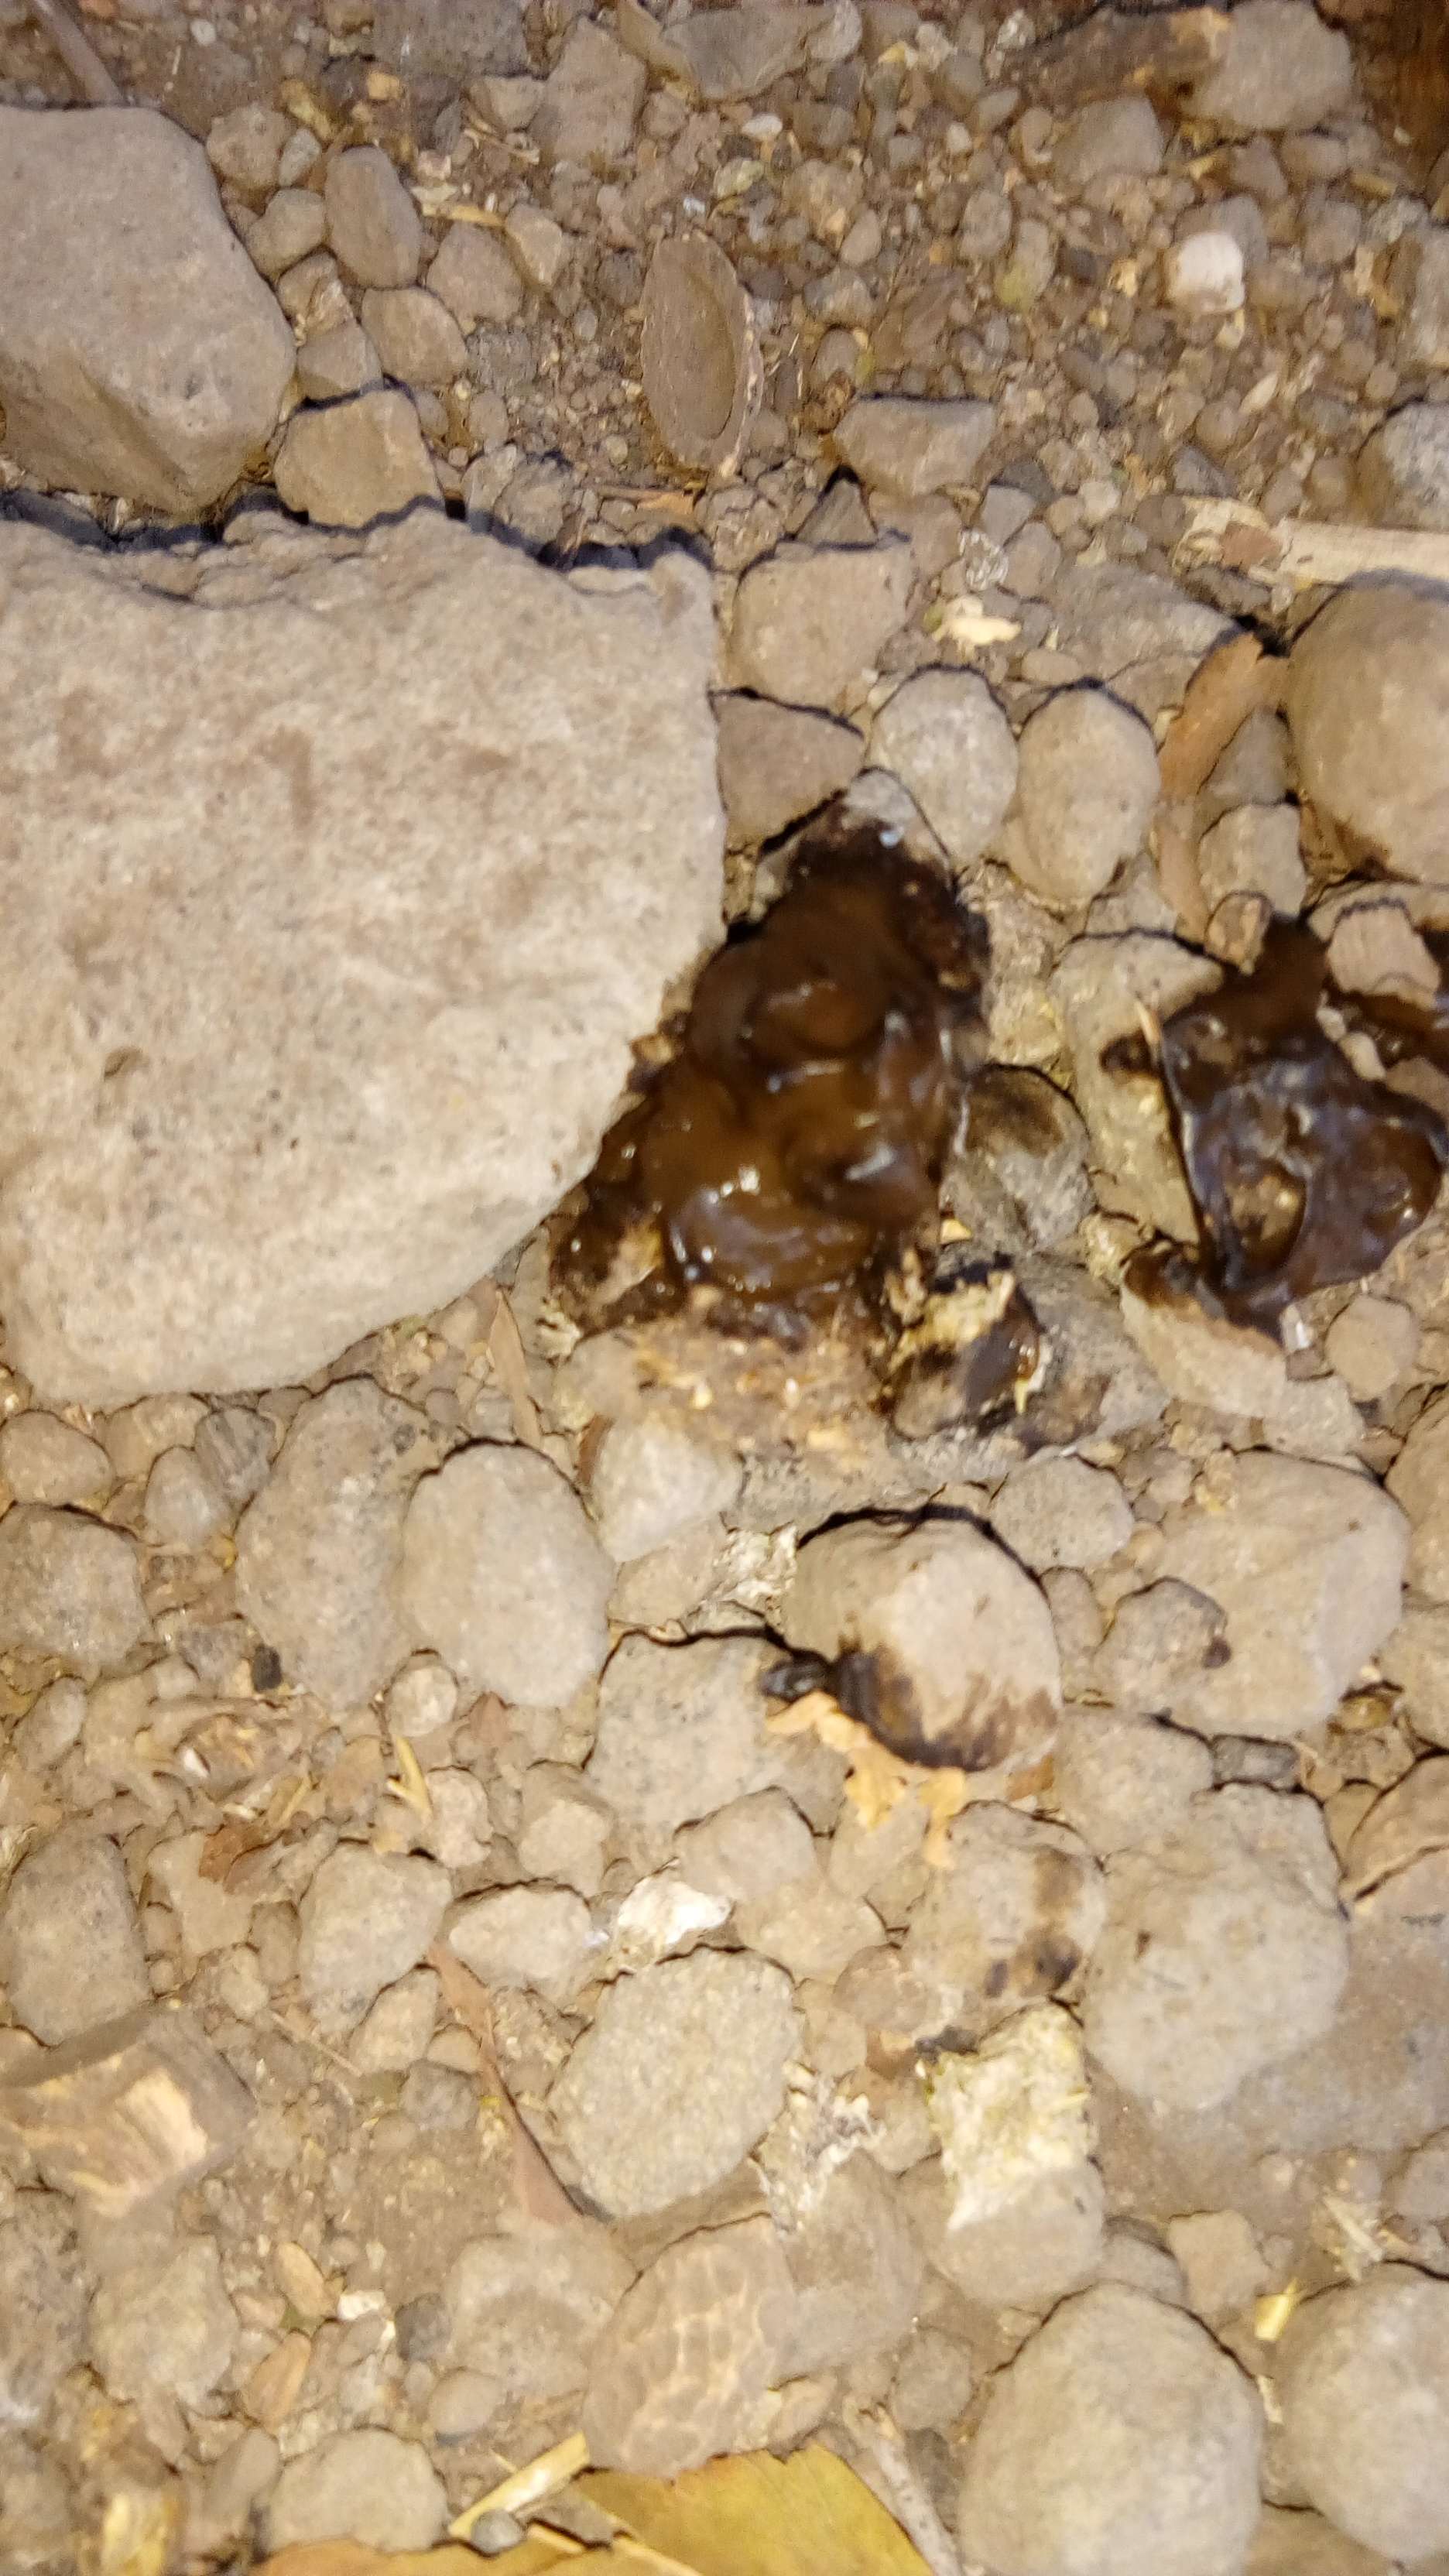
PCR-confirmed diagnosis: Coccidiosis